History of the Internet in Sweden

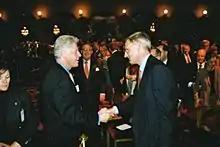
Bill Clinton and Carl Bildt, who were the first heads of government to exchange emails with each other.

and online privacy became an increasingly important issue, especially for young adults who have grown up with the unlimited possibilities of the Internet. In 2006, the Pirate Party was founded, and in 2009 it was voted into the European Parliament. Also in 2006, paradoxically, a service was founded that would kill file sharing of music in Sweden: the streaming music service Spotify.